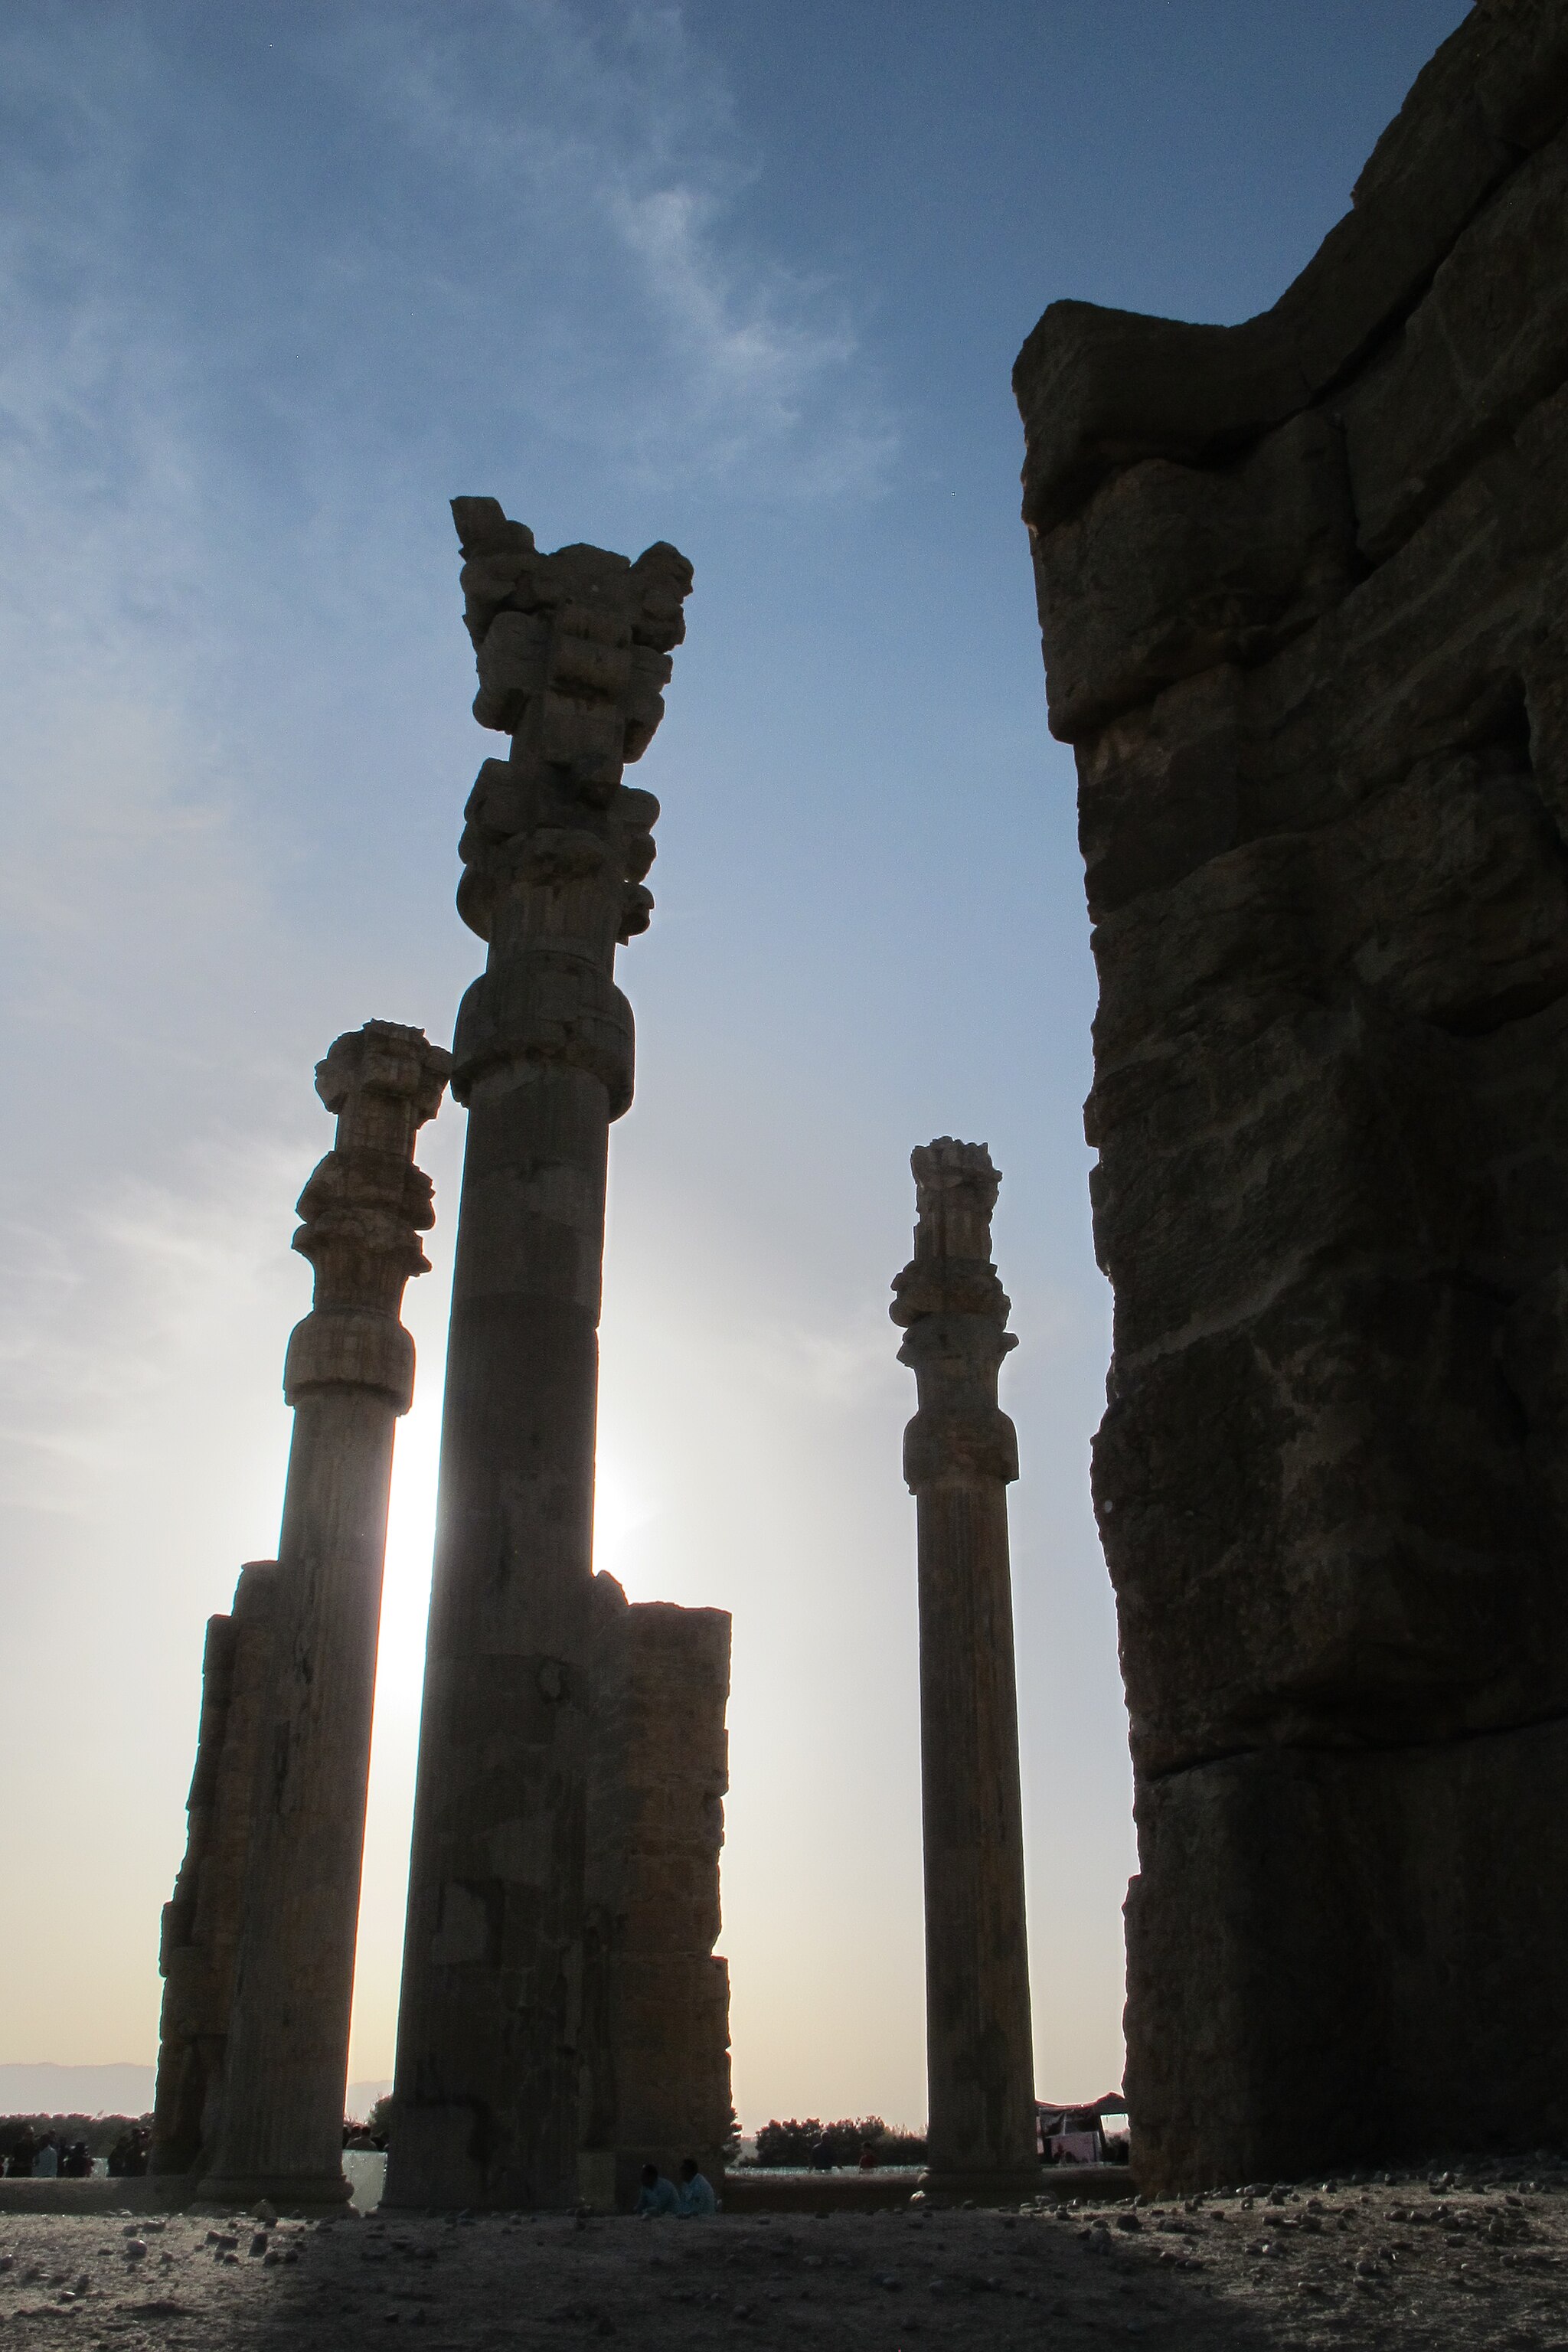
Title: تخت جمشید به روایت مینیک23
Date: 2016-07-16 23:21:09
Categories: Images from Wiki Loves Monuments 2018, Self-published work, Cultural heritage monuments in Iran with known IDs, Uploaded via Campaign:wlm-ir, Images from Wiki Loves Monuments in Marvdasht, 2016 in Persepolis, Images from Wiki Loves Monuments 2018 in Iran, Photographic silhouettes of Persepolis, Columns in Gate of All Nations